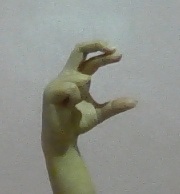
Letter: thal